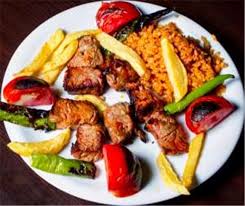
Yemek: kebap